Fremulon

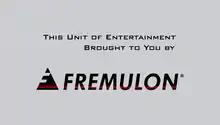
Fremulon's production logo, as seen on "Brooklyn Nine-Nine"

The company was founded in April 2008 by producer and writer Michael Schur. The name "Fremulon" comes from the fake insurance company that Schur's pseudonym, Ken Tremendous, worked at when he was writing for the sports blog Fire Joe Morgan, a near pun on the anatomical term frenulum. The production logo displayed at the end of Fremulon produced shows is accompanied by the word "Fremulon" spoken by actor Nick Offerman.